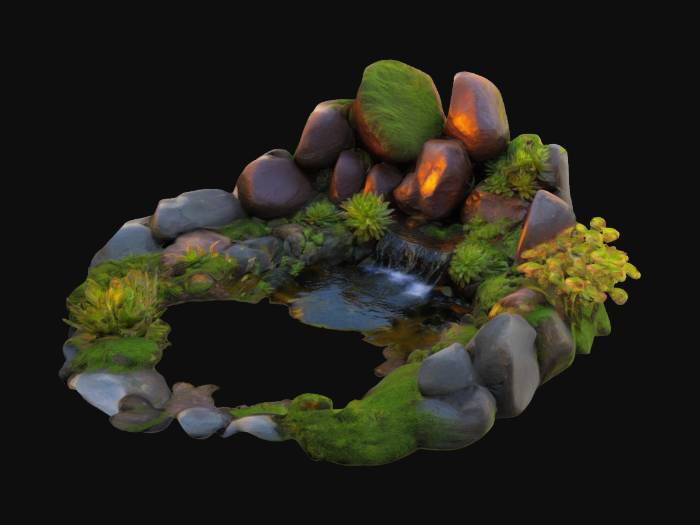
미적 점수 (1~10점): 4